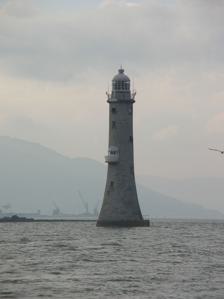
Building: Haulbowline Lighthouse
Country: Unknown
Year built: 1824
Lighthouse in County Down, Northern Ireland Lighthouse Haulbowline Lighthouse Haulbowline in 2006 Location Carlingford Lough County Down Northern Ireland Coordinates 54°01′12″N 6°04′44″W / 54.019948°N 6.078938°W / 54.019948; -6.078938 Tower Constructed 1824 Construction stone Automated 1965 Height 34 metres (112 ft) Shape tapered tower Markings unpainted tower, white lantern Operator Commissioners of Irish Lights Heritage Grade B+ listed building Light Focal height 32 metres (105 ft) Lens PRB22 Range 10 nautical miles (19 km; 12 mi) Characteristic Fl (3) W 10s. Northern Ireland no. CIL-1020 Listed Building – Grade B+ Designated 27 September 2002 Reference no. HB16/04/009 The Haulbowline Lighthouse is an active 19th century lighthouse . Described as an "elegant, tapering stone tower" it is located at the entrance to Carlingford Lough , near Cranfield Point in County Down , Northern Ireland . The lighthouse was built on the eastern part of the Haulbowline rocks, one of a number of navigation hazards at the seaward end of Carlingford Lough, which include a notable rocky shoal or bar across the mouth of the lough. The multi-purpose light was designed to help mark the rocks and, when first built, the depth of water over the bar, as well as acting as a landfall light for ships entering from the Irish Sea . Associated with the lighthouse are the leading lights at Green Island and Vidal Bank which mark the safe channel along Carlingford Lough, with Haulbowline displaying a reserve light in case of problems with these leading lights. History Completed in 1824, the lighthouse was designed by George Halpin following complaints made to the Ballast Board, the predecessor organisation of the Commissioners of Irish Lights that the existing shore-based Cranfield Point Lighthouse was inadequate in marking both the channel and the treacherous rocks at the lough entrance, many of which were only revealed at low tide. The poorly positioned light at Cranfield Point, had also been built too close to the eroding coastline, and in 1860 it finally succumbed to the sea, and collapsed onto the beach. The keeper's cottages which survived, were subsequently used by the staff and families of Haulbowline until 1922, when new houses were constructed nearby in Greencastle . Construction of the 34-metre-high (112 ft) stone tower has been described as "a remarkable achievement at the time", given the location "on a semi-submerged rock with fast currents running around it". Originally white in colour, the paint was removed in 1946 to reveal the stone beneath. The principal light is displayed 32m above sea level as a constant white light. A secondary light was also displayed on a balcony facing the sea, known as a half-tide light, this was lit when the state of the tide was such that there would be enough depth for ships to pass into the lough, and until 1922 a black ball was also raised on a mast above the tower during daylight hours, to indicate the same tidal conditions. The main light characteristic changed in 1899, from a fixed light to that showing a pattern of three flashes of white light in 30 seconds, this changed in 1922 to the one that is still used today of three flashes over a period of ten seconds. The lighthouse is maintained by the Commissioners of Irish Lights , and is registered under the international Admiralty number A5928 and has the NGA identifier of 114-6704. Green Island and Vidal Bank leading lights Marking the narrow channel within Carlingford Lough near Haulbowline are the leading lights of Green Island and Vidal Bank. The lighthouse keepers at Haulbowline historically also maintained these lights. See also Northern Ireland portal Engineering portal Haulbowline , an island in Cork Harbour List of lighthouses in Ireland References